Kai-Ueno Station

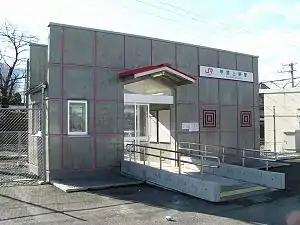
JR Kai-Ueno Station, January 2006

is a train station on the Minobu Line of Central Japan Railway Company (JR Central) located in the town of Ichikawamisato, Nishiyatsushiro District, Yamanashi Prefecture, Japan.